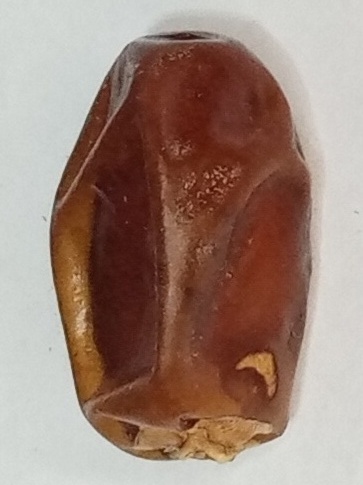
Variety: aseel
Size: small
Grade: grade-1